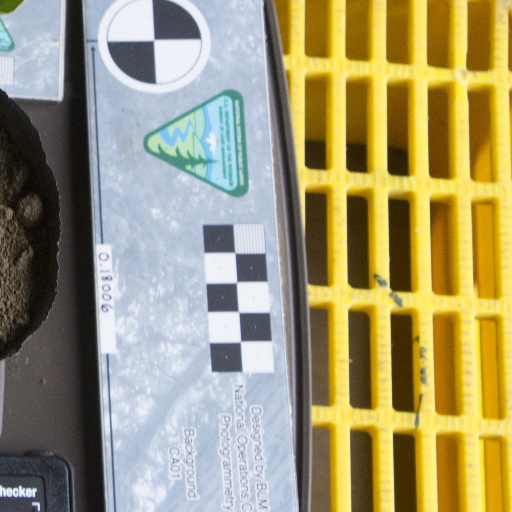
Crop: soybean